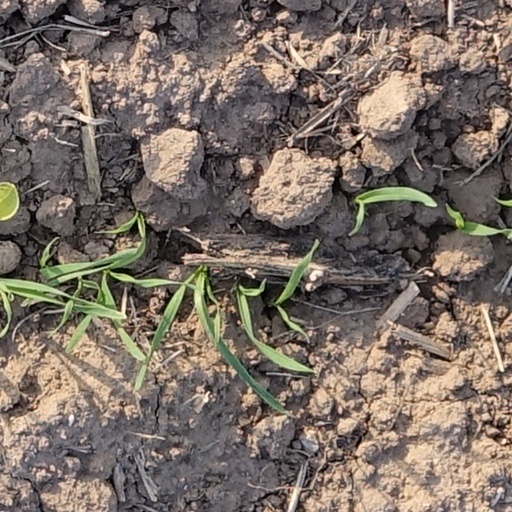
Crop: wheat